Bus rapid transit in New Jersey

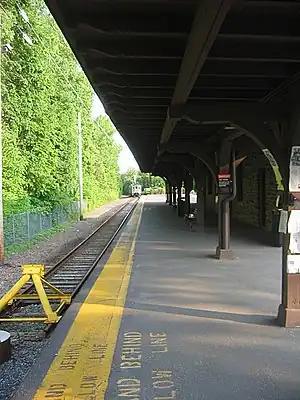
The transitway would parallel the ROW at the former Princeton Station

The Princeton Transitway would parallel the right-of-way (ROW) of the Princeton Branch, which runs for just under and is served by a shuttle called the "Dinky" between Princeton Junction station and Princeton Station, located on the Princeton University campus. A greenway providing pedestrian and bicycle paths, as well as exclusive bus lane would be incorporated into the plan.